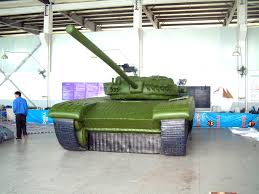
Label: Tank